1939 German ultimatum to Lithuania

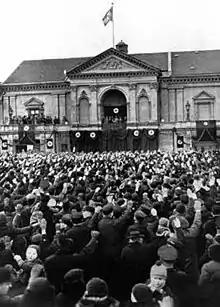
Hitler making a speech in Memel the day after the ultimatum was accepted

Rumors had reached the Lithuanian government to the effect that Germany had specific plans to take over Klaipėda. On 12 March Foreign Minister Urbšys represented Lithuania at the coronation of Pope Pius XII in Rome. On his return to Lithuania he stopped in Berlin with the hope of clarifying the growing rumors. On 20 March Ribbentrop agreed to meet with Urbšys, but not with Kazys Škirpa, who was asked to wait in another room. The conversation lasted for about 40 minutes. Ribbentrop demanded the return of Klaipėda to Germany and threatened military action. Urbšys relayed the verbal ultimatum to the Lithuanian government. Because the ultimatum was never set down in writing and did not include a formal deadline, some historians have downplayed its importance, describing it as a "set of demands" rather than as an ultimatum. However, it was made clear that force would be used should Lithuania resist, and it was warned not to seek help from other nations. While a clear deadline was not given, Lithuania was told to make a speedy decision and that any clashes or German casualties would inevitably provoke a response from the German military.